Asteasu

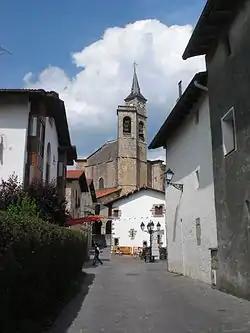
Church of San Pedro in the Elizmendi district of Asteasu.

Asteasu is a town located in the province of Gipuzkoa, in the autonomous community of Basque Country, in the north of Spain.